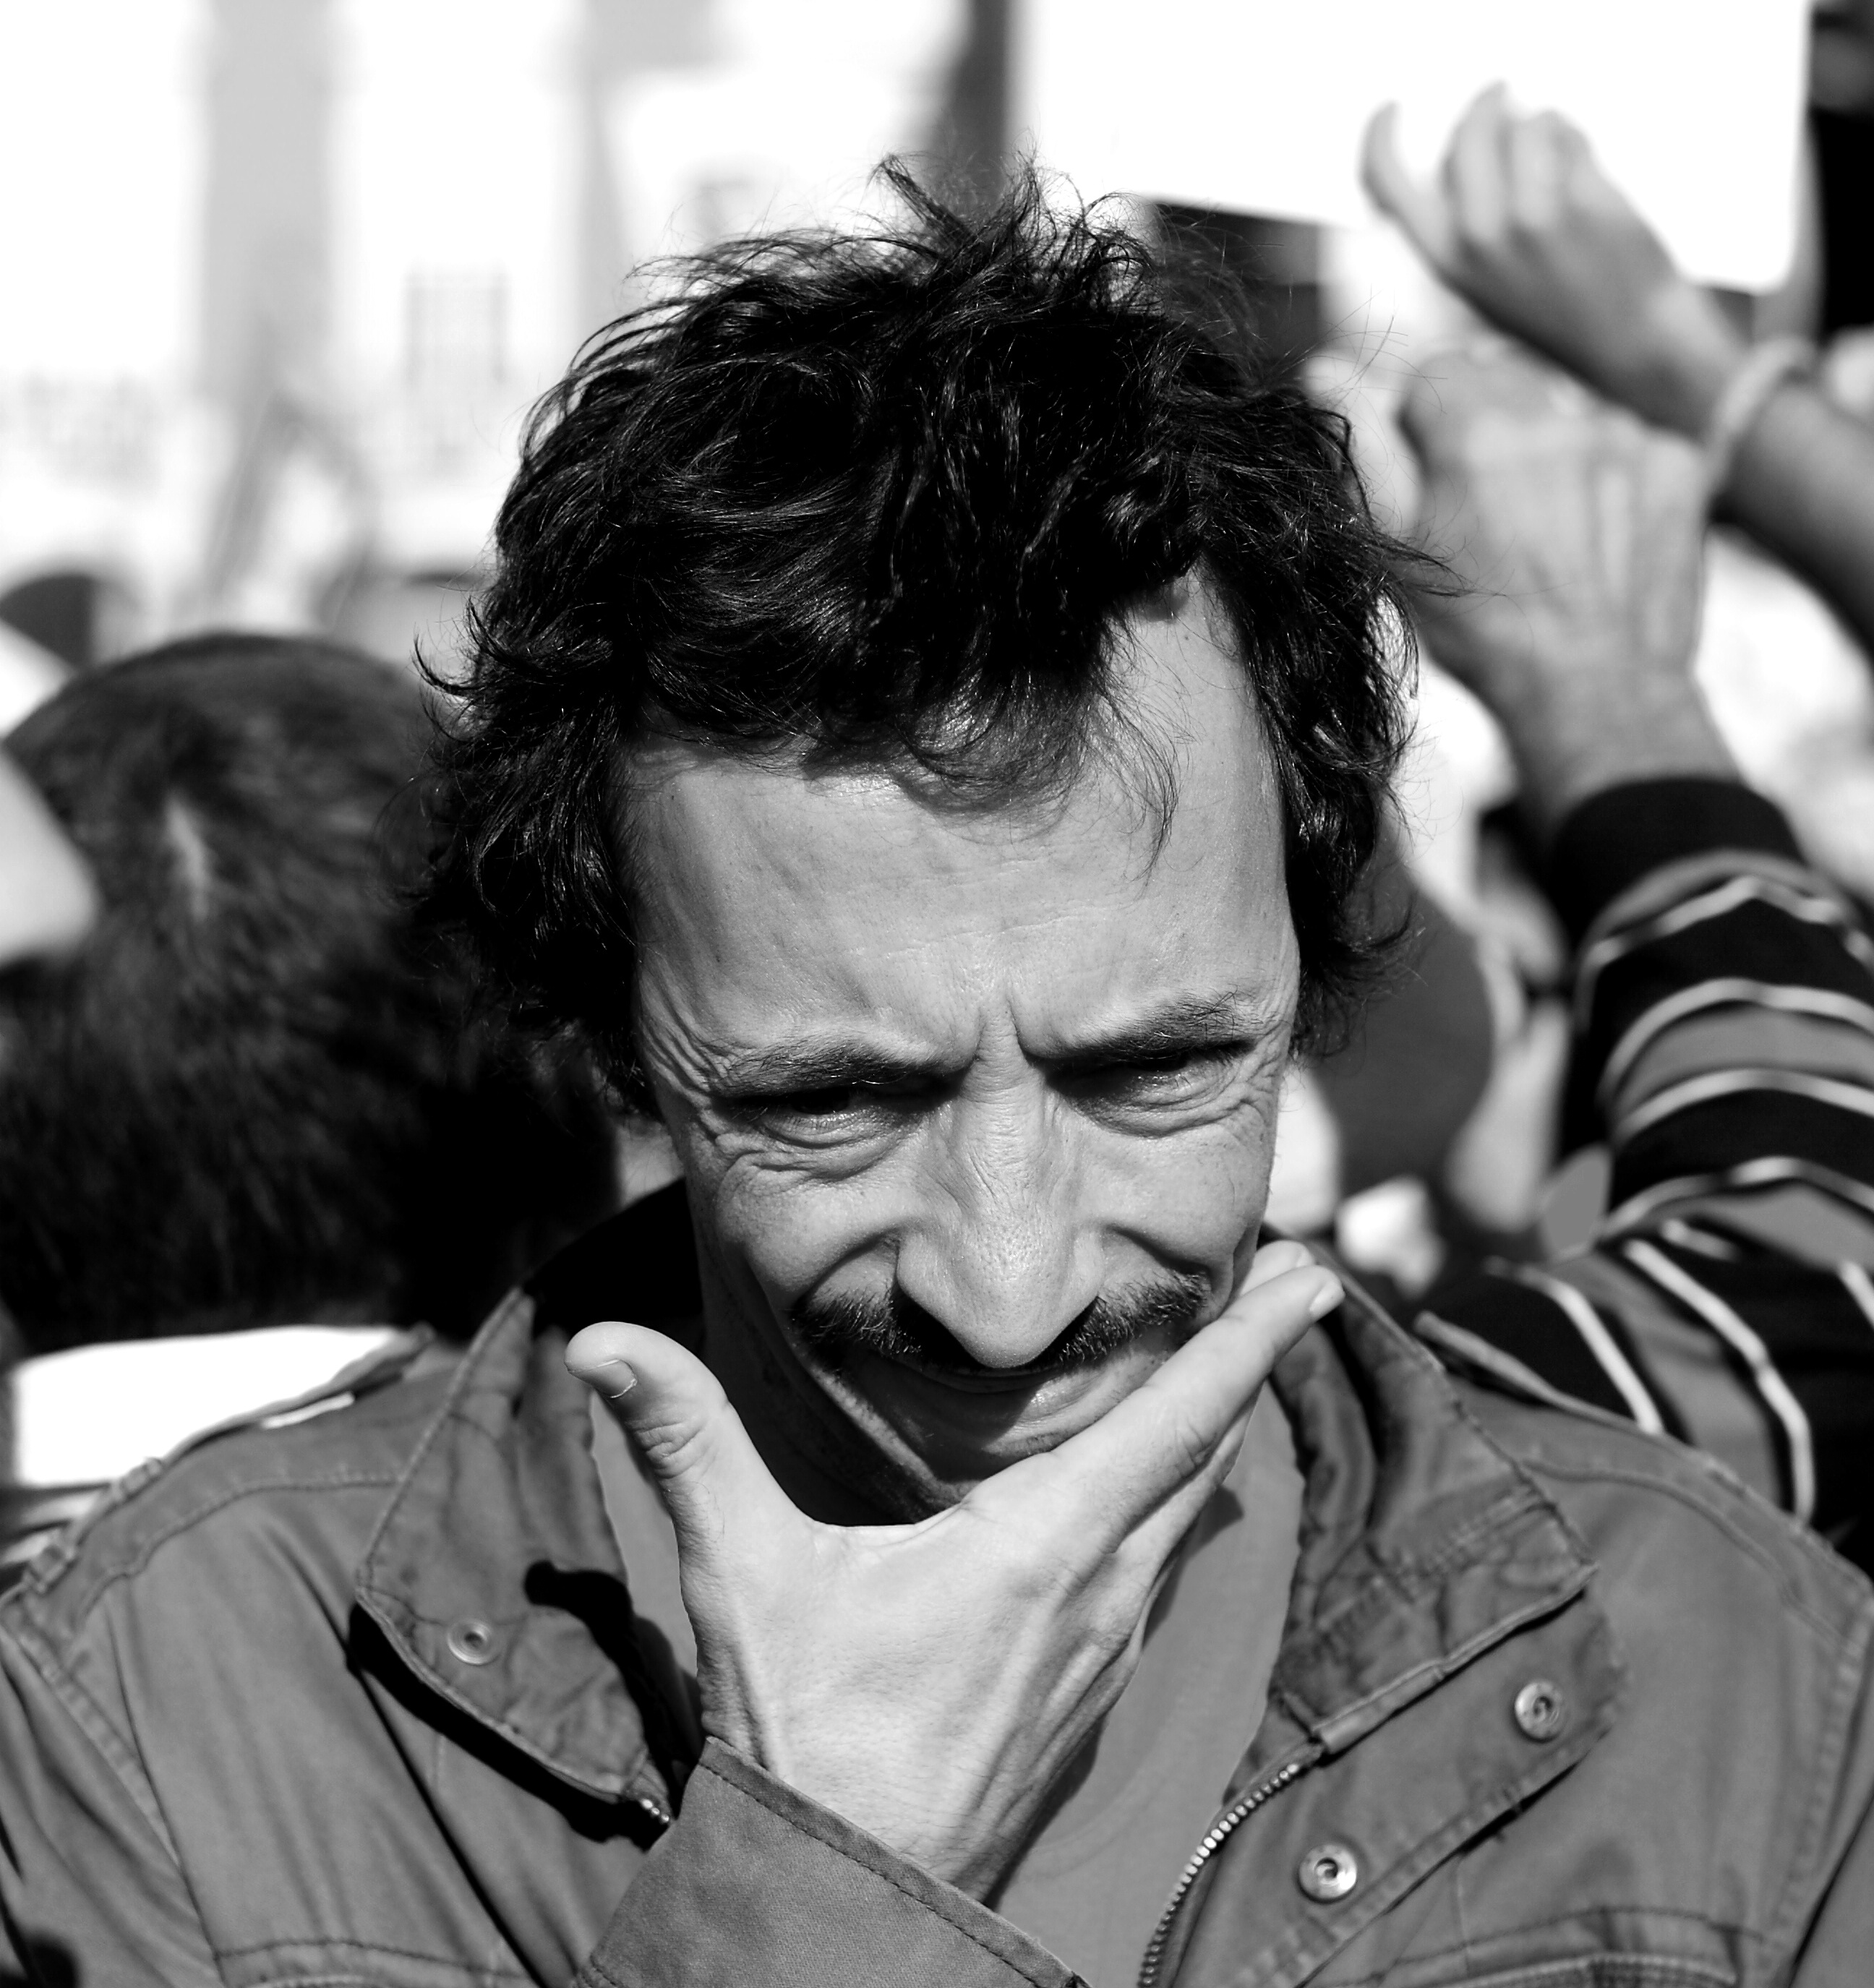
man, person, creative, black and white, people, white, street, photography, urban, social, dslr, portrait, lens, black, monochrome, hairstyle, streetphotography, bw, blackandwhite, blackwhite, 50mm, moments, glasses, public, prime, sony, pretoebranco, rua, streetphoto, lisboa, lisbon, moment, unposed, decisive, souls, pretobranco, sp, dslra200, pb, fotografiaderua, streetmoments, lavinha, sal50f18, a200, sal, jo olavinha, monochrome photography